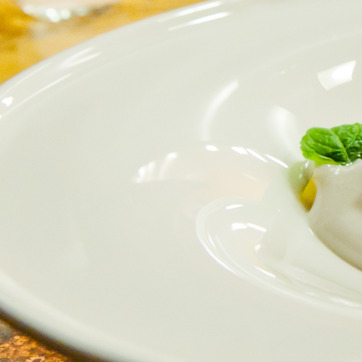
Material: ceramic